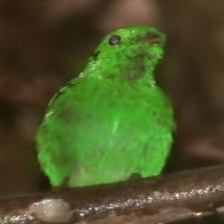
Species: GREEN BROADBILL
Scientific name: CALYPTOMENA VIRIDIS